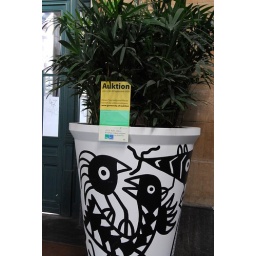
All over Zurich are these large plant pots sponsored by local business's